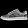
Label: Sneaker